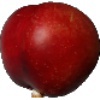
Label: nectarine